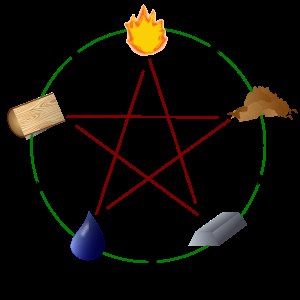
De fem faser
De fem faser
De fem faser wu xing 五行 i kinesisk filosofi er træ 木, ild 火, jord 土, metal 金 og vand 水.